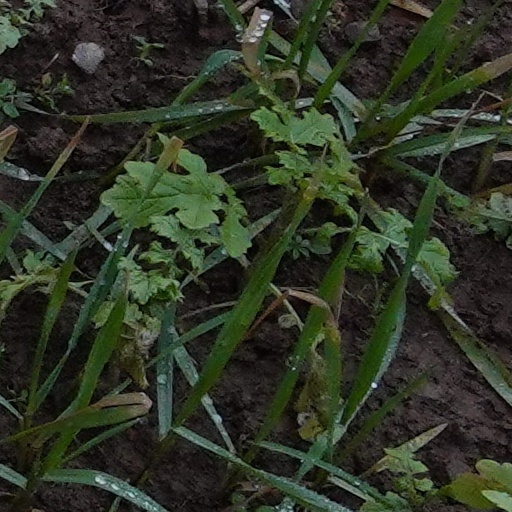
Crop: wheat